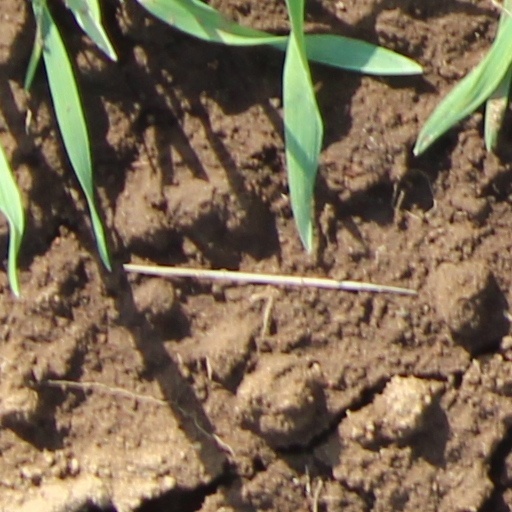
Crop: wheat